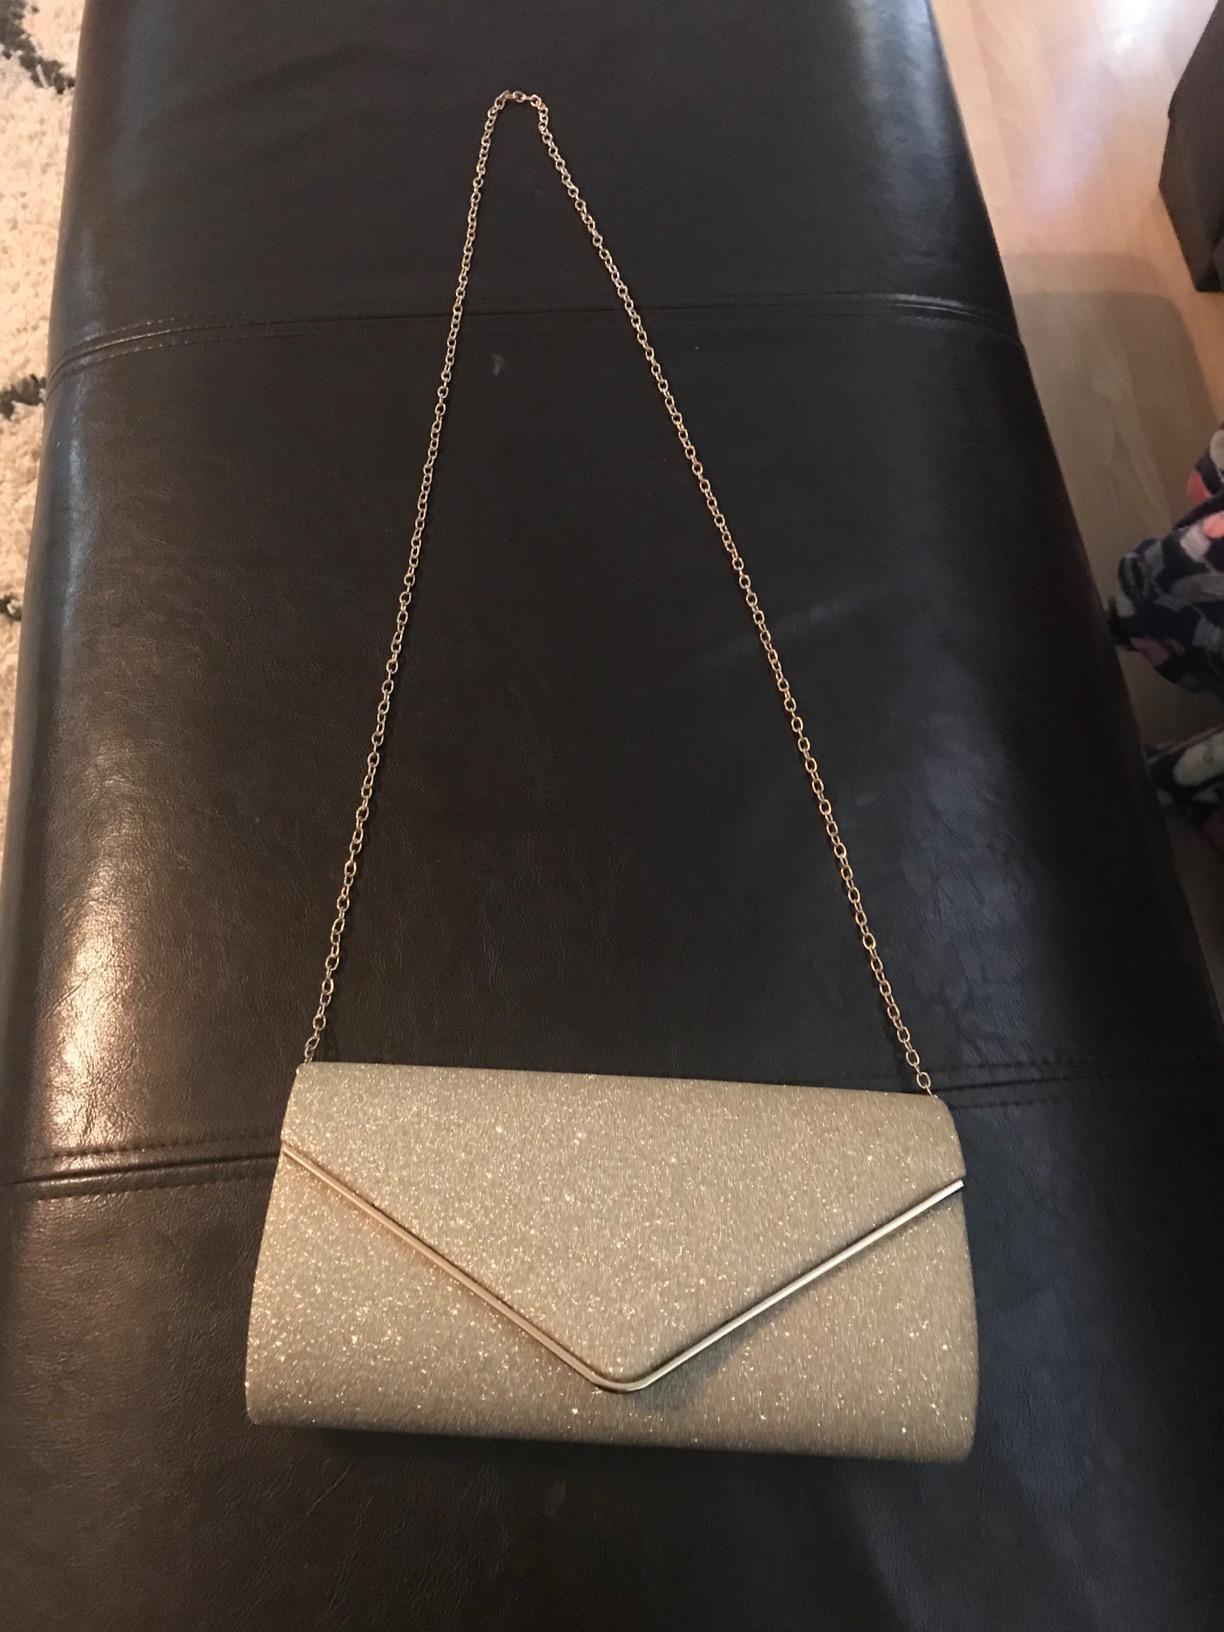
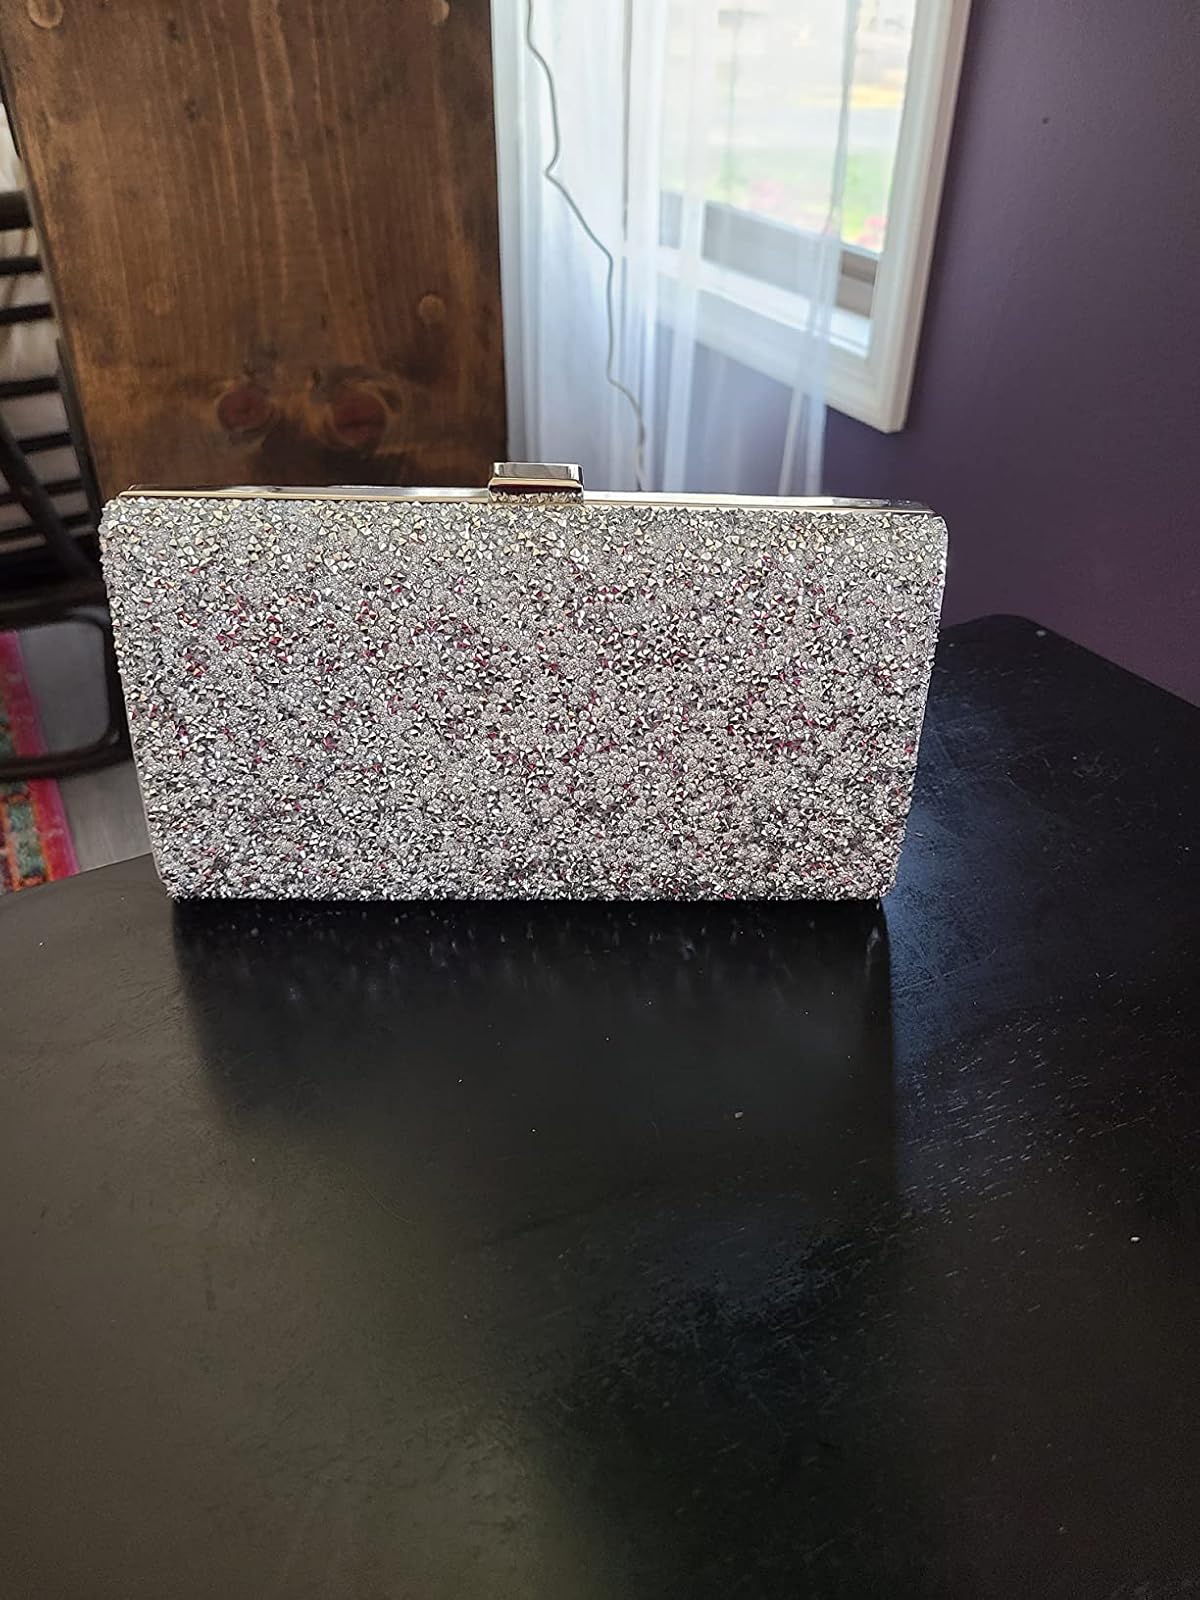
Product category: accessories_handbag
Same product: no